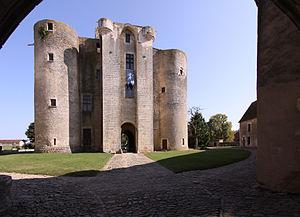
Château médiéval et fief de Jules Hardouin-Mansart aux XVIIᵉ et XVIIIᵉ siècles, le château de Sagonne est situé sur la commune de Sagonne, dans la vallée de Germigny, à 45 km au sud-est de Bourges.
Sagonne est une commune française située sur la route Jacques Cœur dans le département du Cher, en région Centre-Val de Loire.